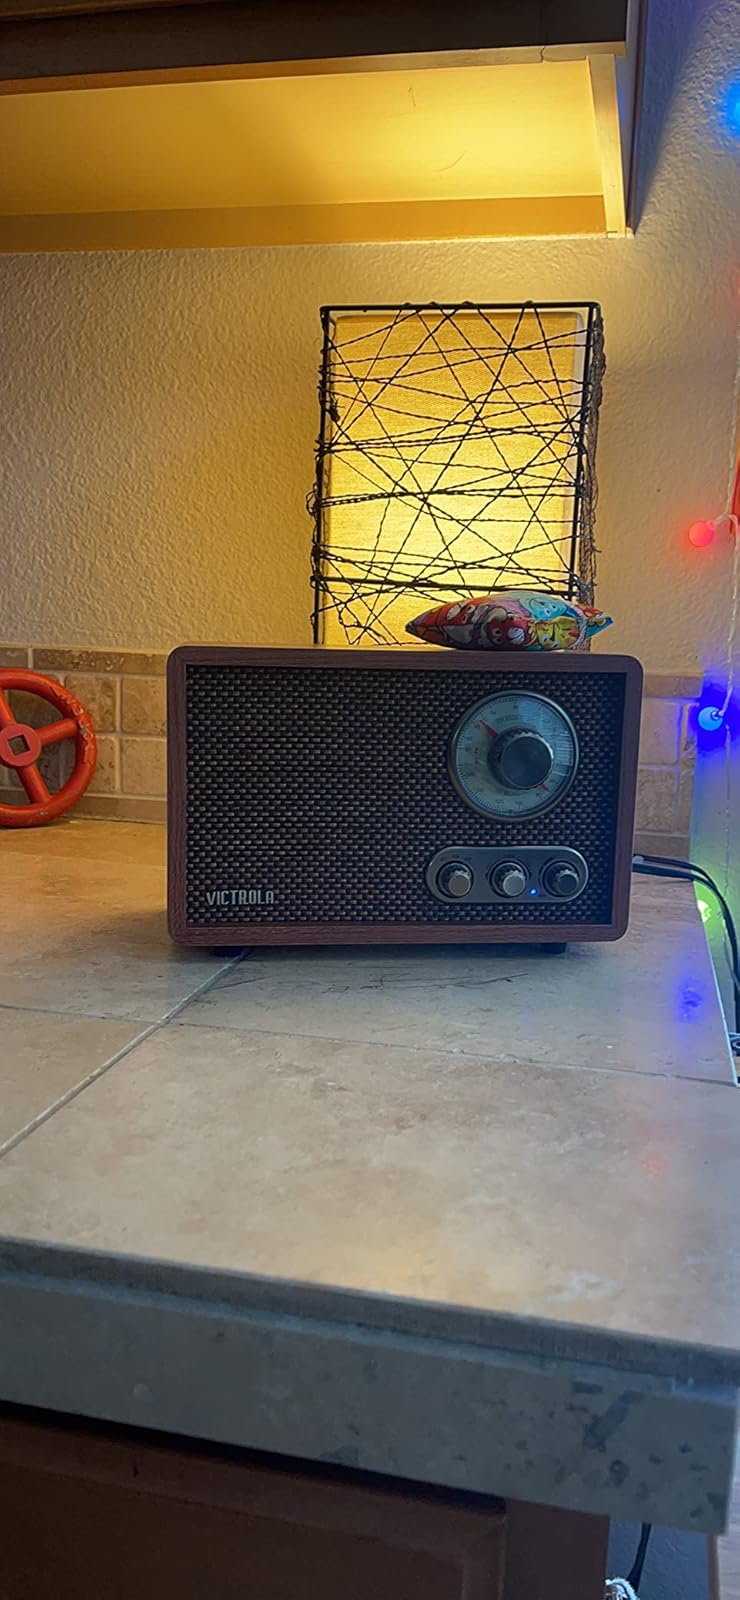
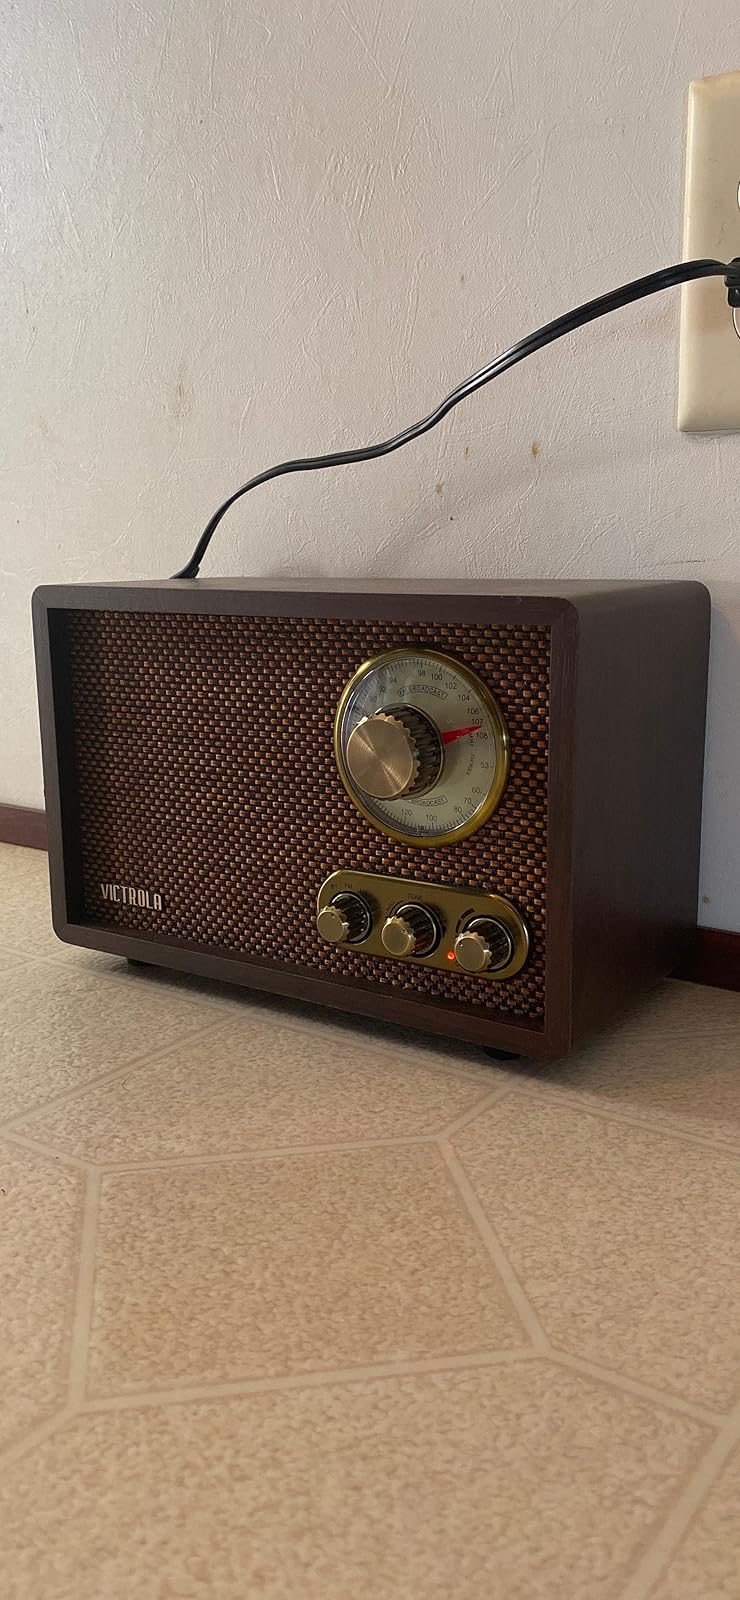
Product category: radio
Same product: no